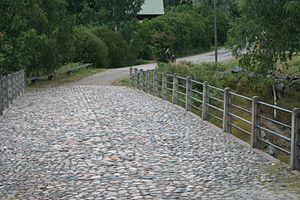
L'administration finlandaise des Ponts et chaussées a sélectionné 33 ponts caractéristiques de l'évolution des transports terrestres de ce pays. Ils sont désignés par les termes de museosilta par des panneaux spécifiques. Certains ponts sont rarissimes au niveau mondial comme le pont du Savukoski, pont en béton en arc sous-tendu à une seule articulation.